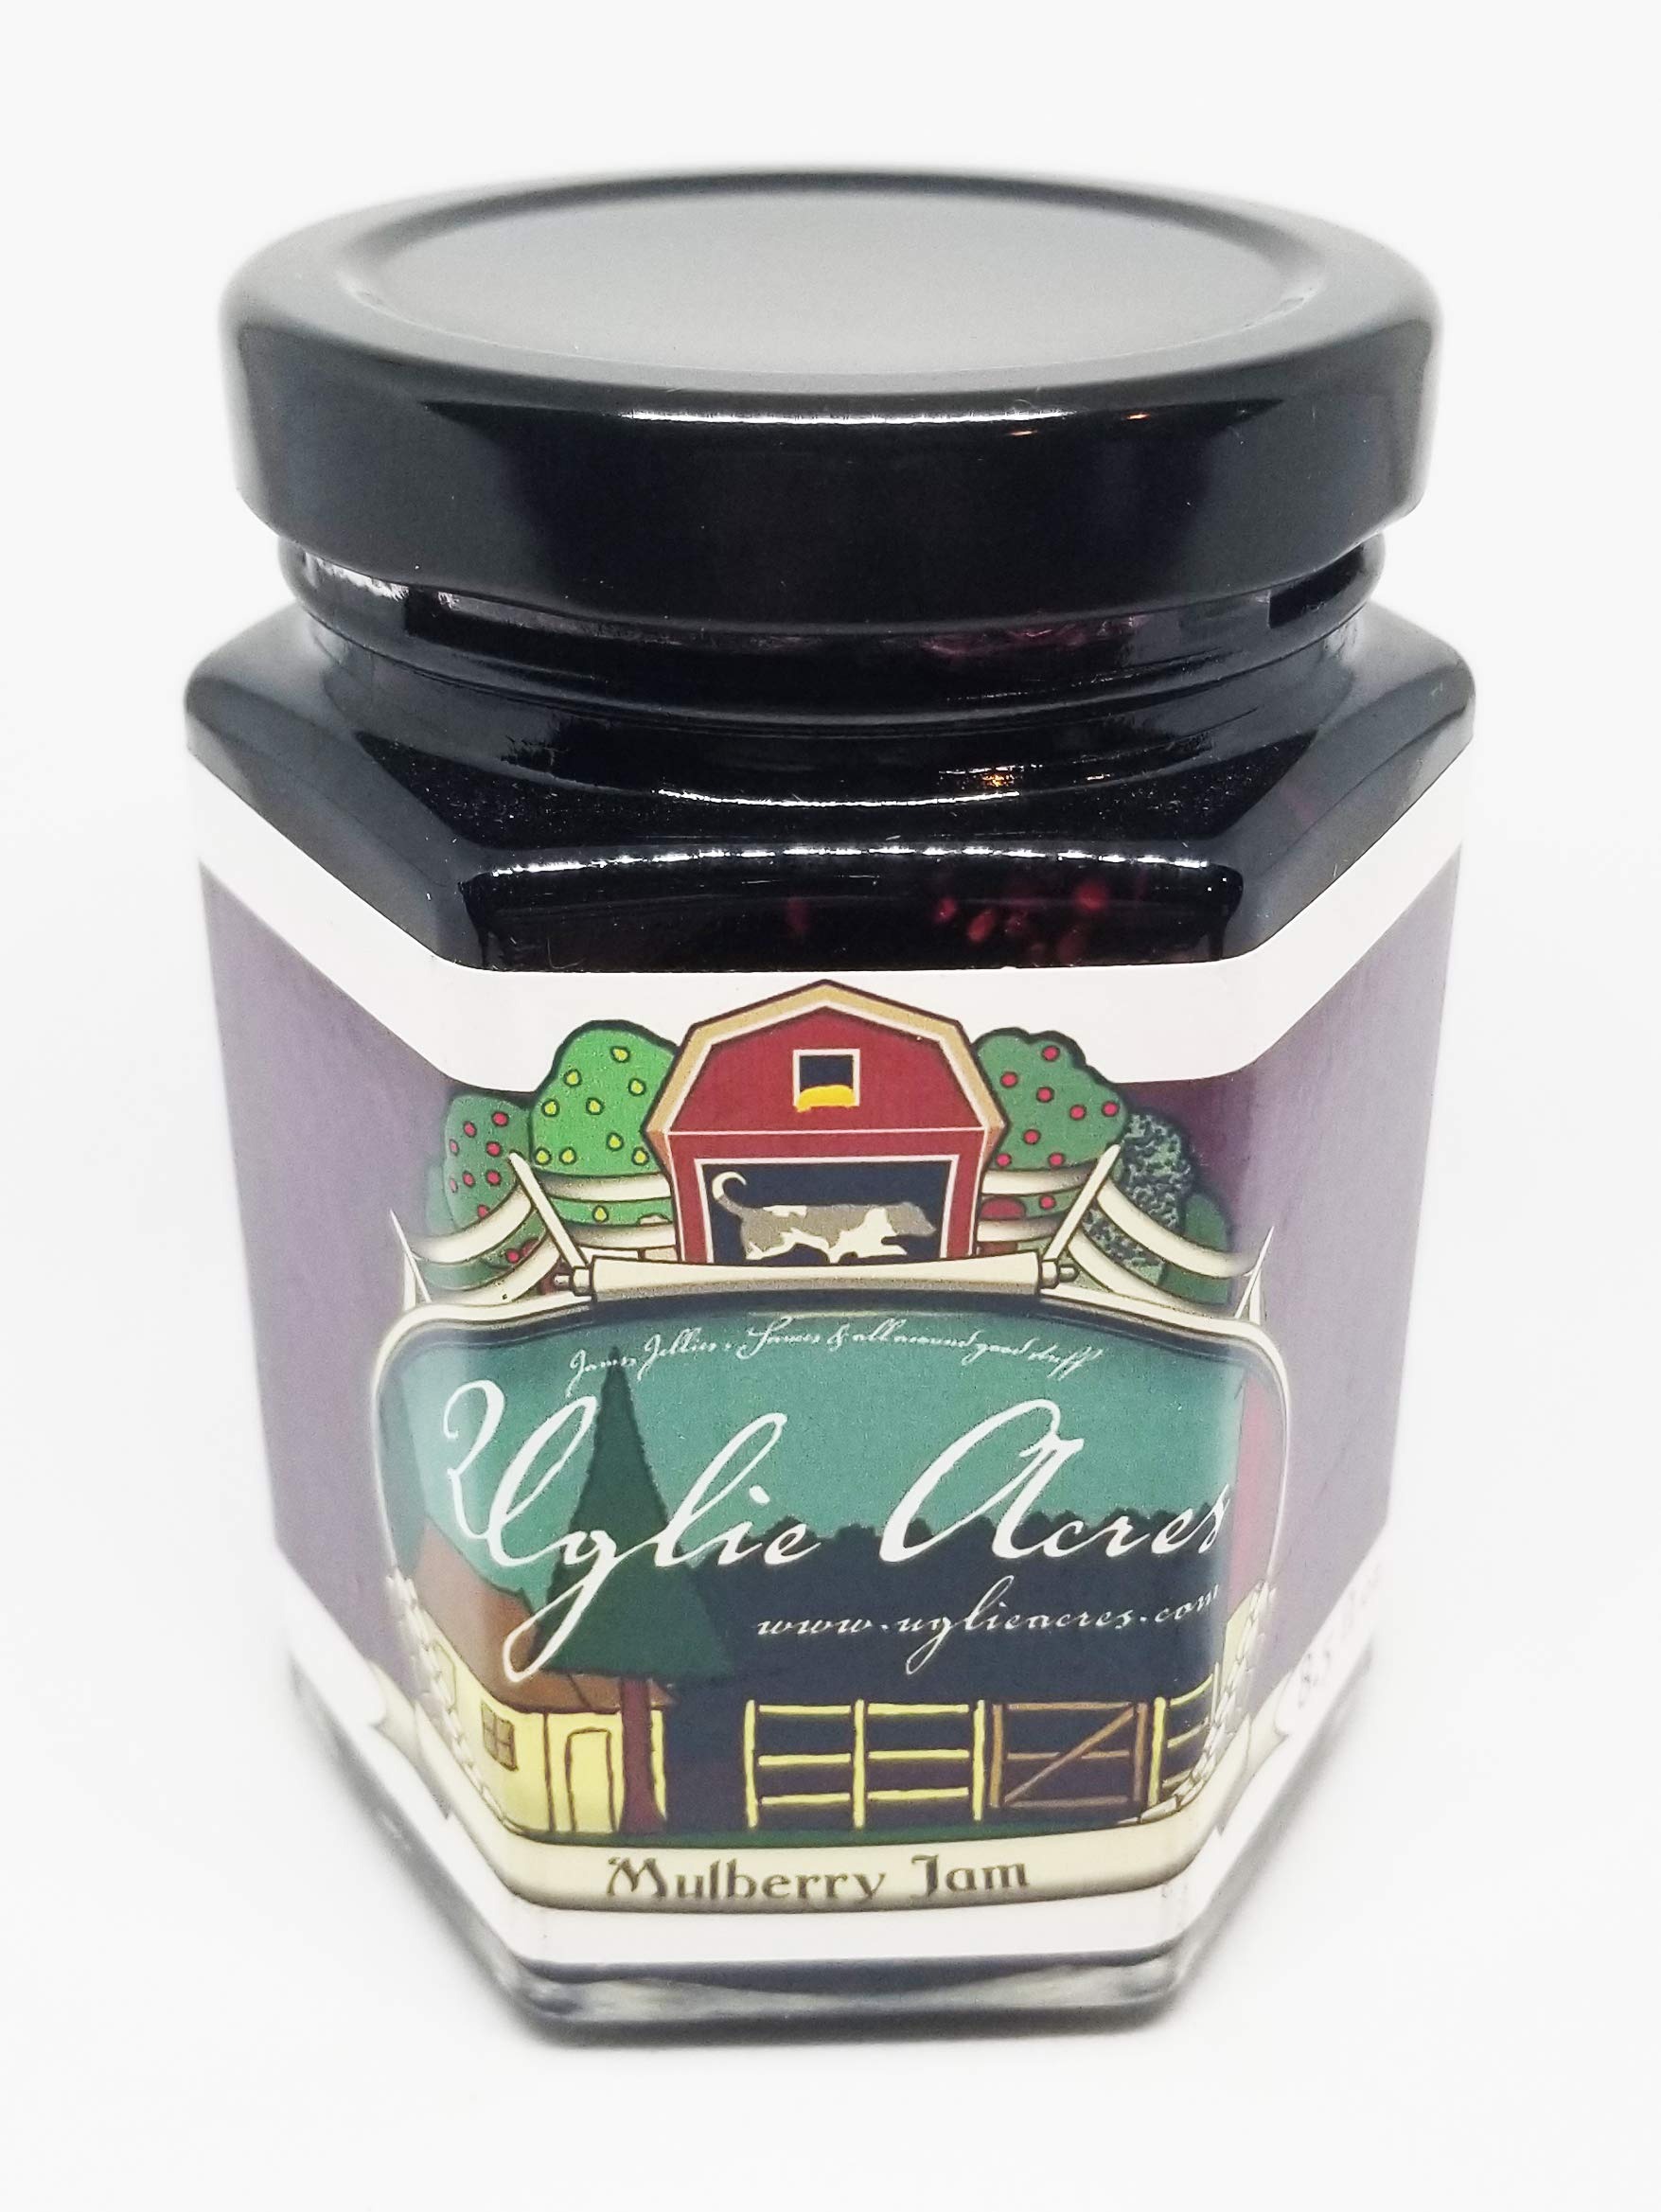
Item Name: Uglie Acres, Mulberry Jam, 8.5oz
Bullet Point 1: Fresh
Bullet Point 2: Made In York, PA
Bullet Point 3: Award Winning!!
Bullet Point 4: Small Batch
Bullet Point 5: Artisan
Product Description: Jelly is not just for breakfast anymore. These Jellies and Jams can be used on yogurt, ice cream, oatmeal, or even as cooking glazes. You'll find countless ways to enjoy our jams and jellies. All our jams and jellies are made with home picked fruit when at all possible. And when needed, we supplement with local grown produce. They are made from all natural ingredients and without all the additives you find in store bought brands. We pride ourselves on formulating recipes that accentuate the natural flavor of the fruit. Try it and I'm sure you'll agree. <p><b>Experience the boldest, freshest jam/jelly possible with Uglie Acres, a brand that knows what delicious jam is supposed to taste like. </b></p> <p>When you want jam that not only tastes great but keeps you wanting more, you don’t want to settle an expensive bottle with low quality ingredients that’s more name than substance. That’s why we at <b>Uglie Acres</b> create award-winning fresh jam flavors made from Pennsylvania- that’s pure, delicious, and comes in a variety of bold flavors you won’t find anywhere else. </p> <p>This jar lets you try out one of our great selections. Jars are perfect for enjoying at the house, at the office, or while you’re out camping this summer. Each bite is filled with powerful flavor that’s sure to make your taste buds light up every time. </p> ◾This jam can be warmed up and used as a topping on ice cream, in oatmeal, on pancakes, waffles, yogurt, and cheesecake (yes, I said cheesecake). ◾It can be used as a glaze for chicken, pork, ham, just place on the meat for the last 15 minutes of baking. Just remember that mulberry has a little peppery aftertaste to it. Add a little brandy to it or some wine to give it that little extra!
Value: 1.0
Unit: Count

Price: 13.99